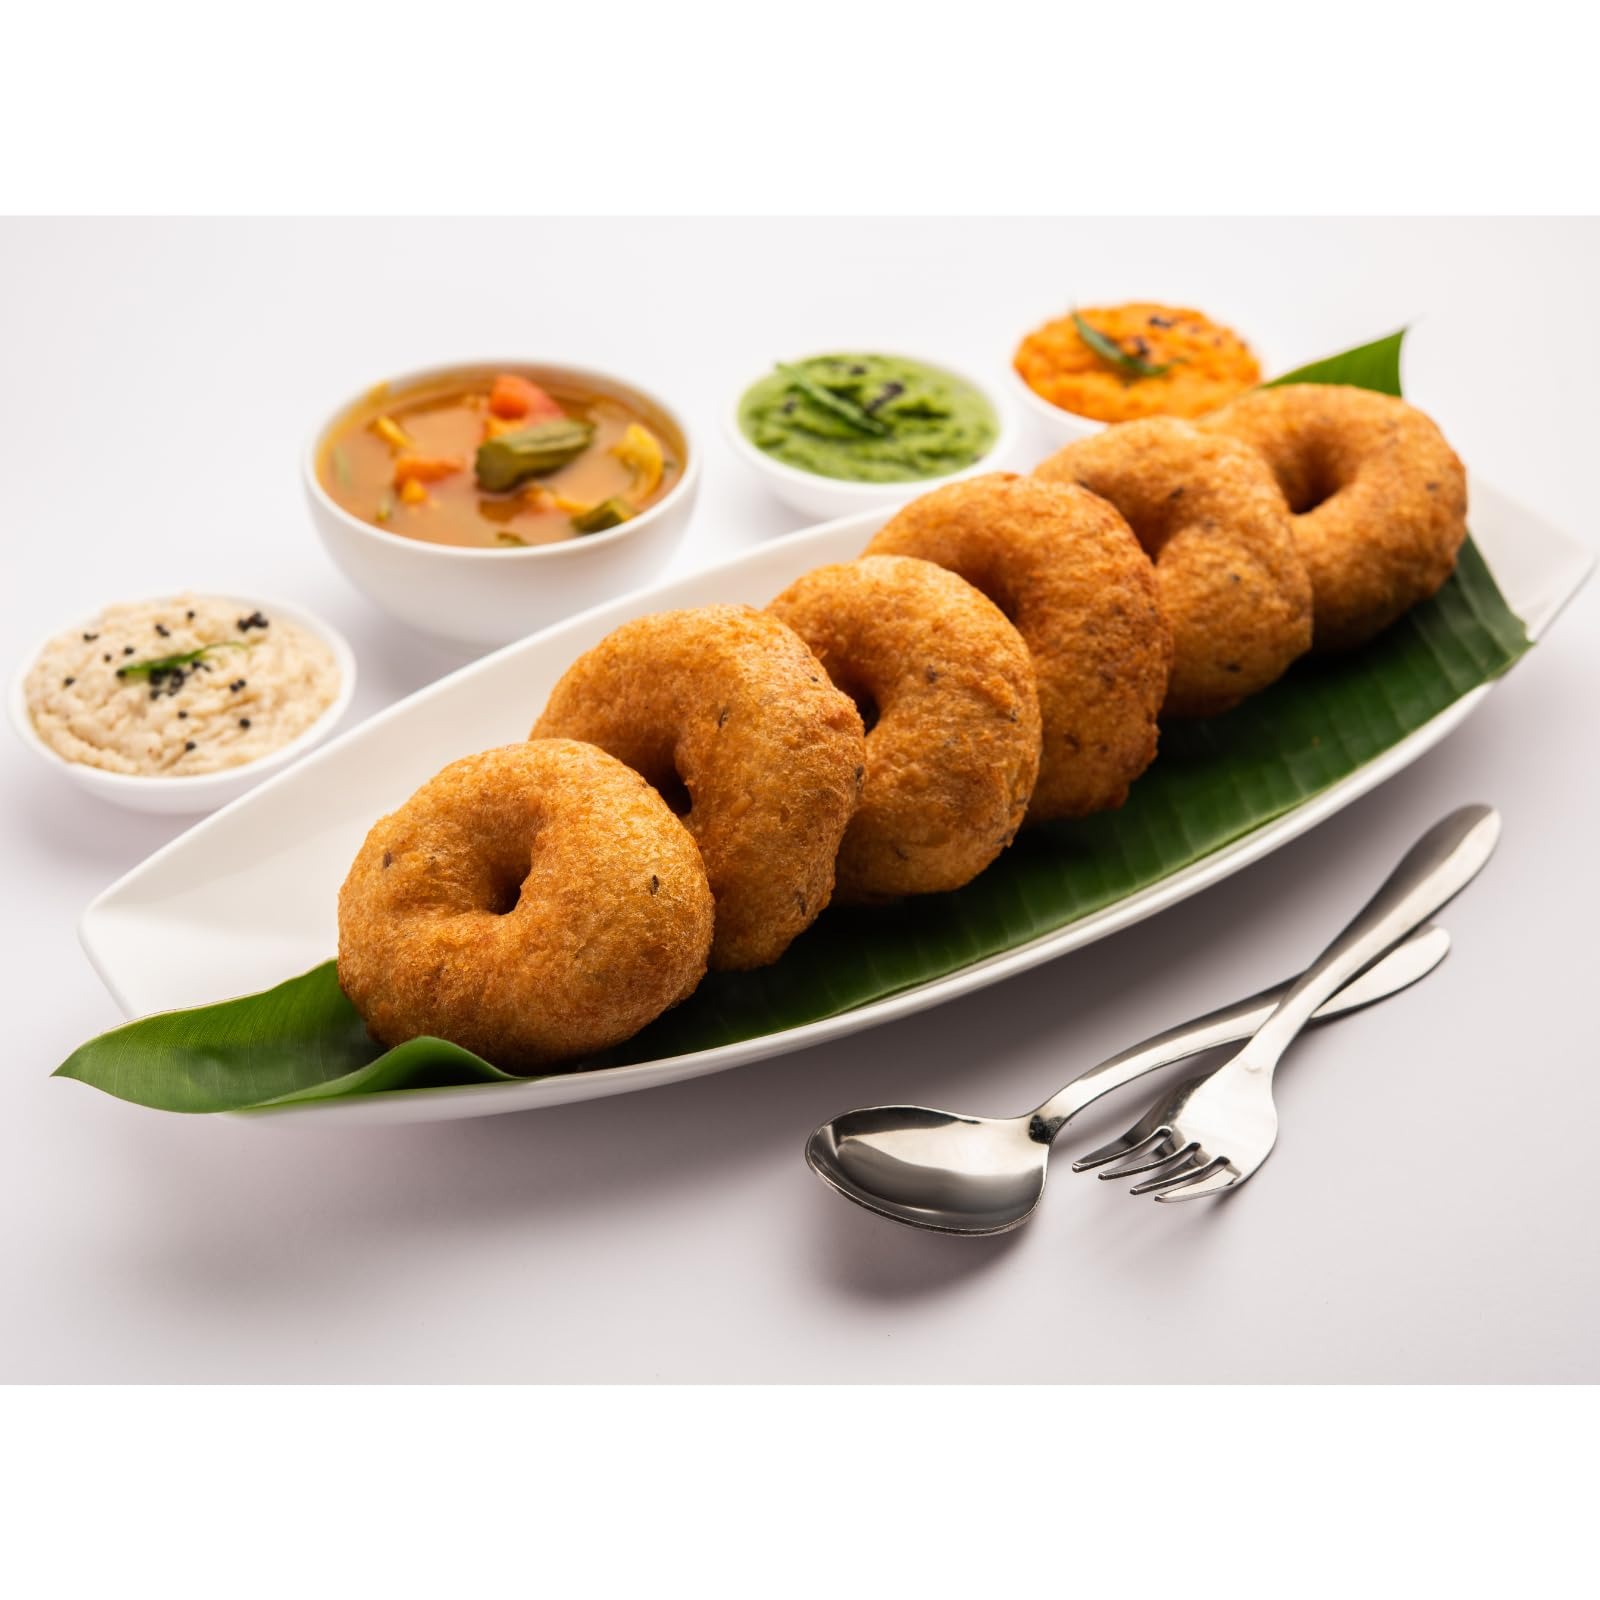
Item Name: Sheel Urad Gota/Black Gram De-Husked 2 lbs
Bullet Point 1: Wholesome & Nutritious
Bullet Point 2: Procured from Selected Sources
Bullet Point 3: Carefully Cleaned & Processed
Bullet Point 4: Tested for Consistent Superior Quality
Bullet Point 5: Hygienically Handled & Packed
Product Description: Urad Gota is a popular edible pulse that are used in a variety of popular Indian dishes. Urad Gota, also known as Matpe beans are a delicious staple in traditional Indian cooking and are excellent to use in Soups and Stews, Lentil Vegetable Soup and Salads.
Value: 32.0
Unit: Ounce

Price: 14.99